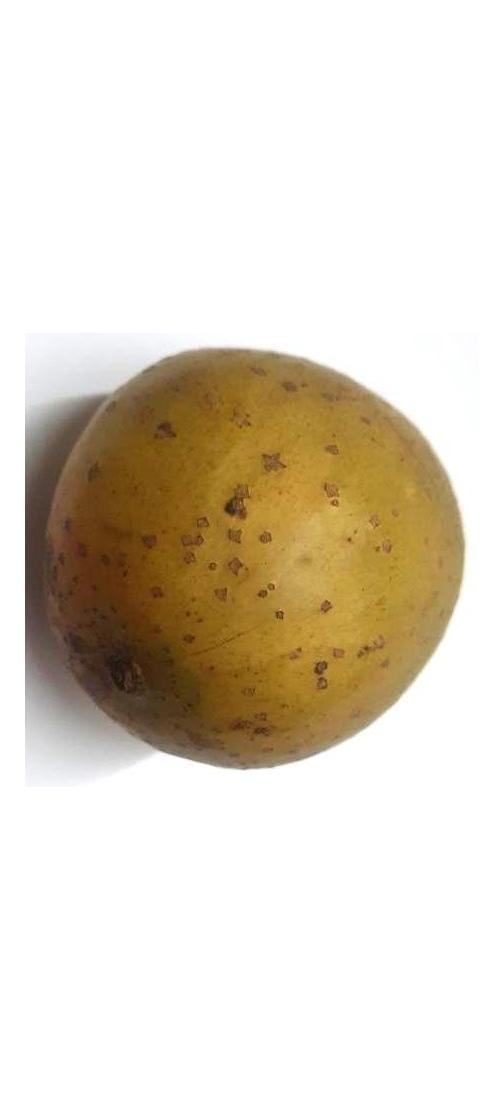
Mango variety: Gourmoti